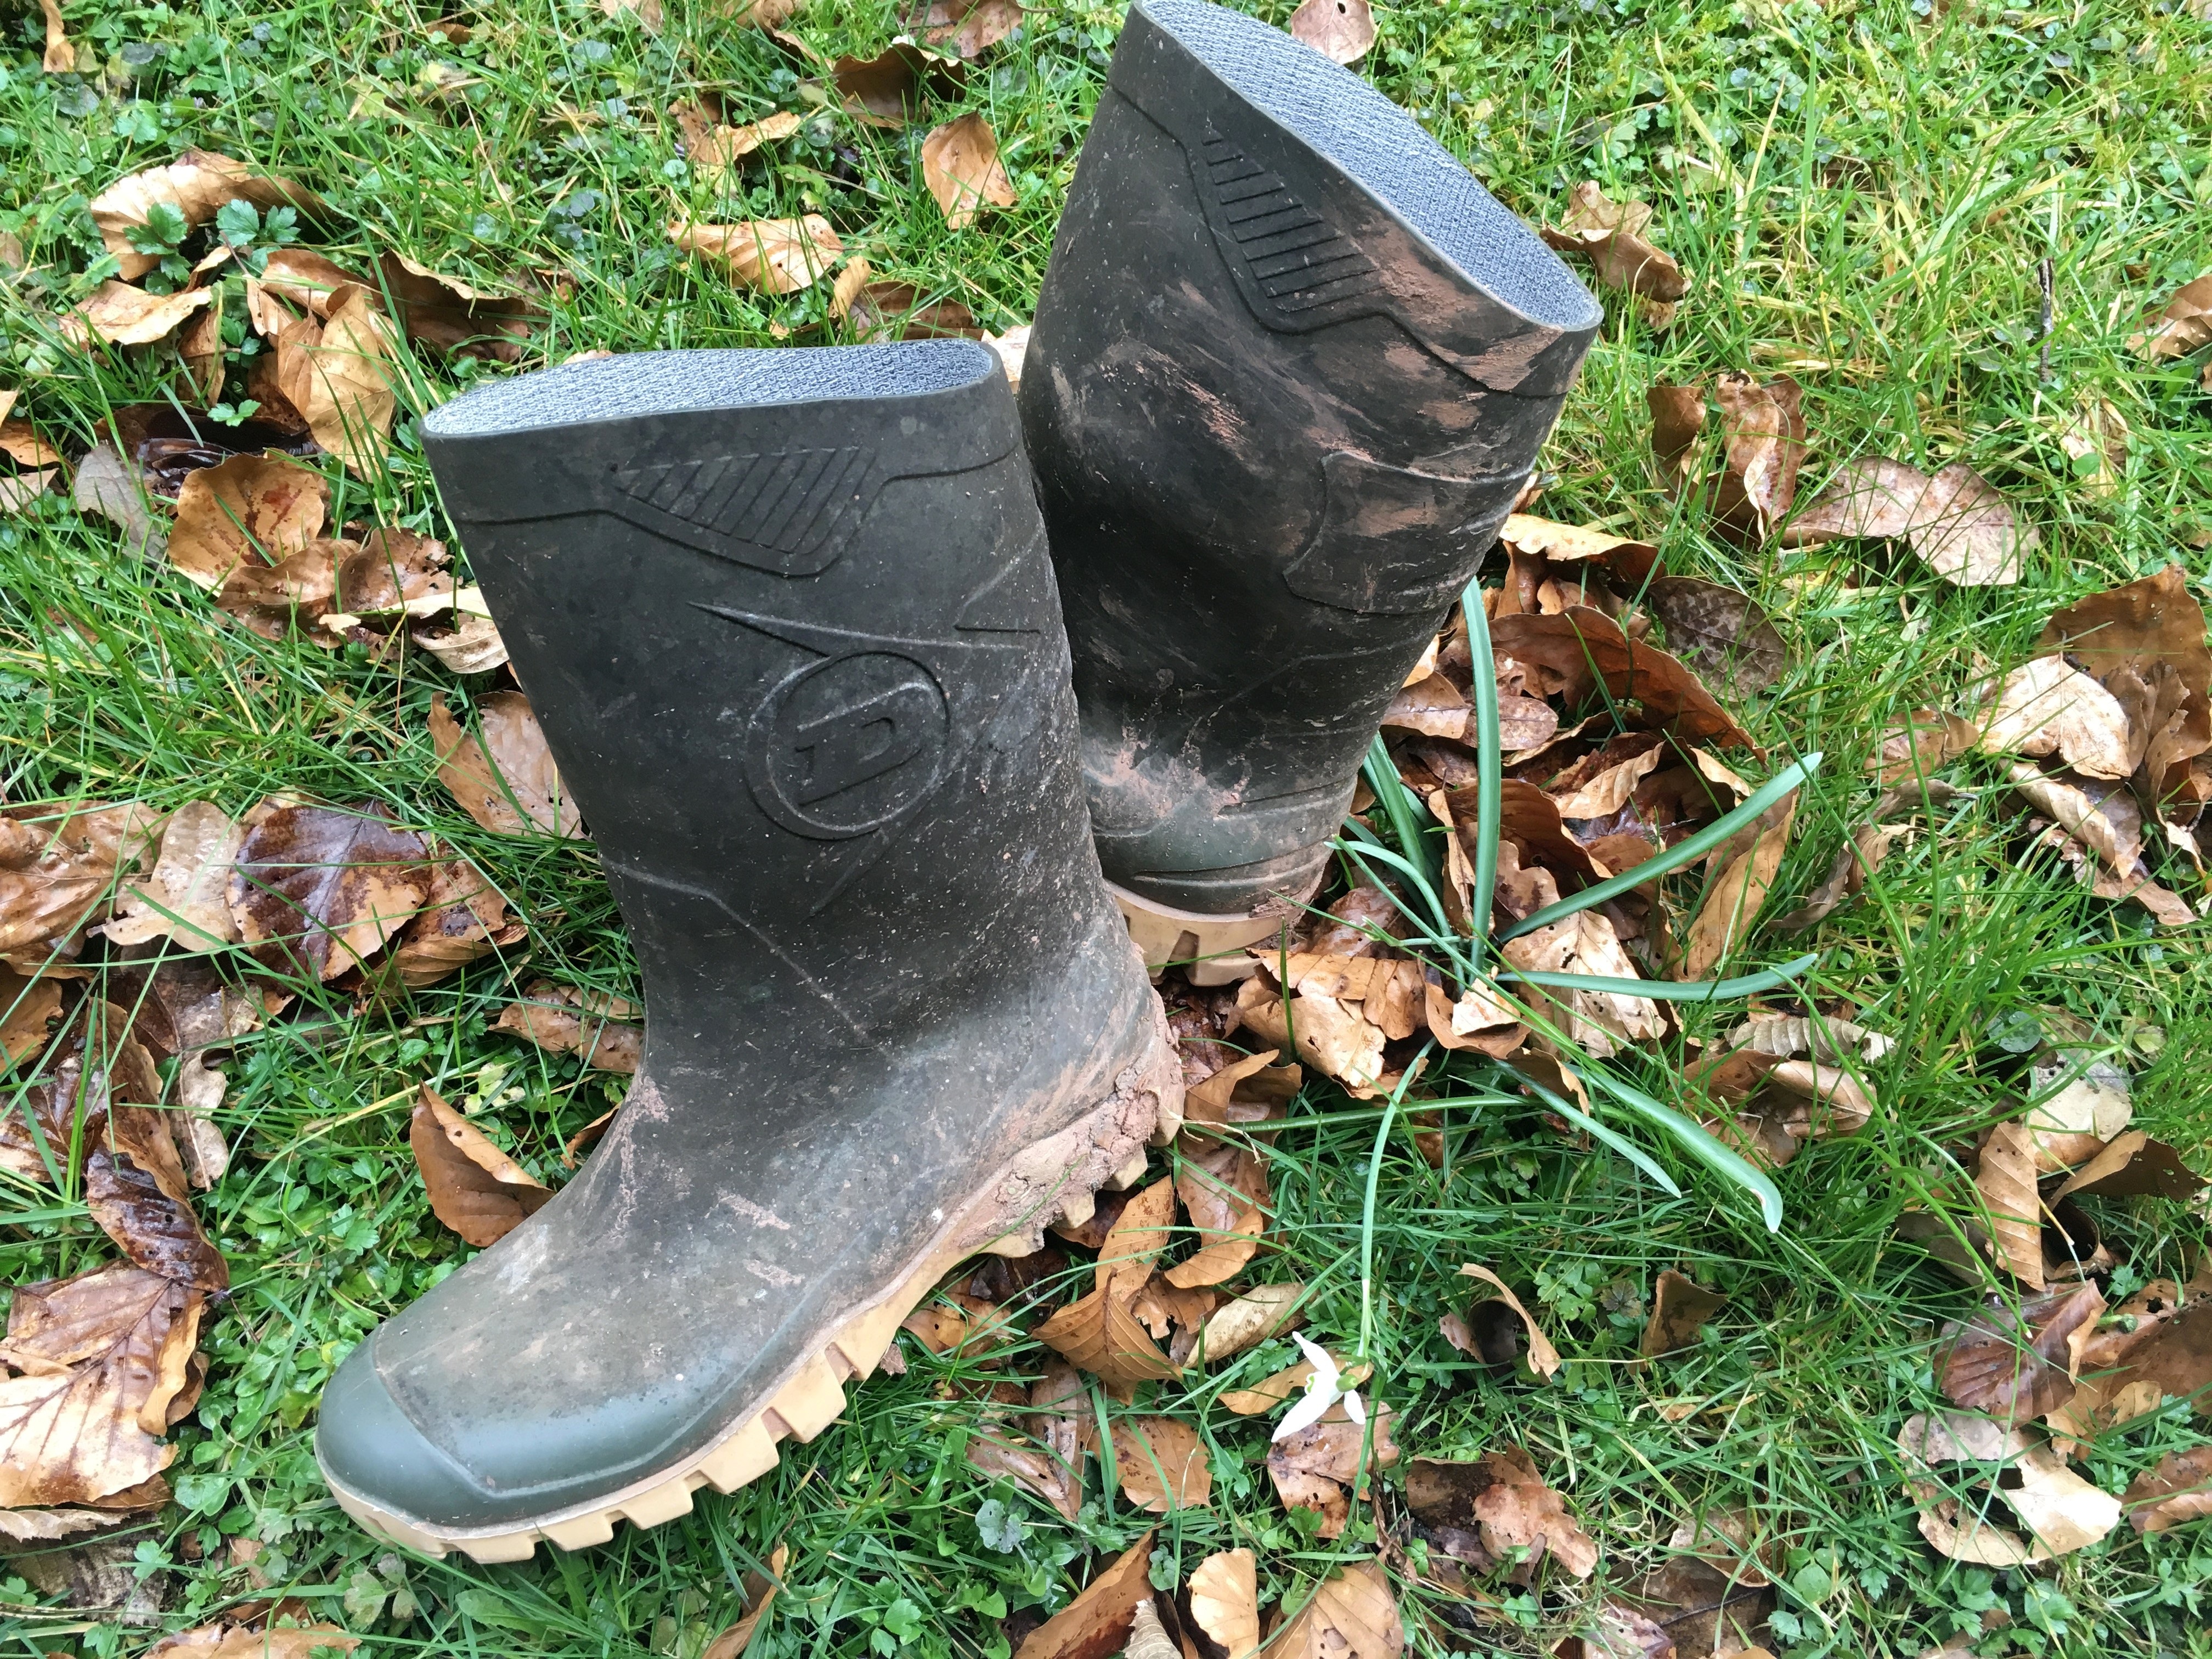
tree, lawn, leaf, dirty, garden, gardening, footwear, woodland, rubber boots, woody plant